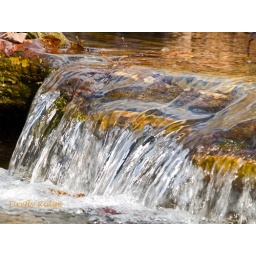
water falling over a tree root.